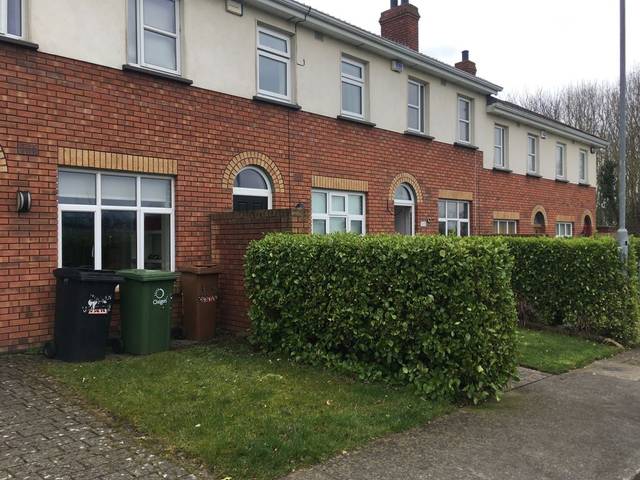
Region: Ireland
Coordinates: 53.437, -6.142